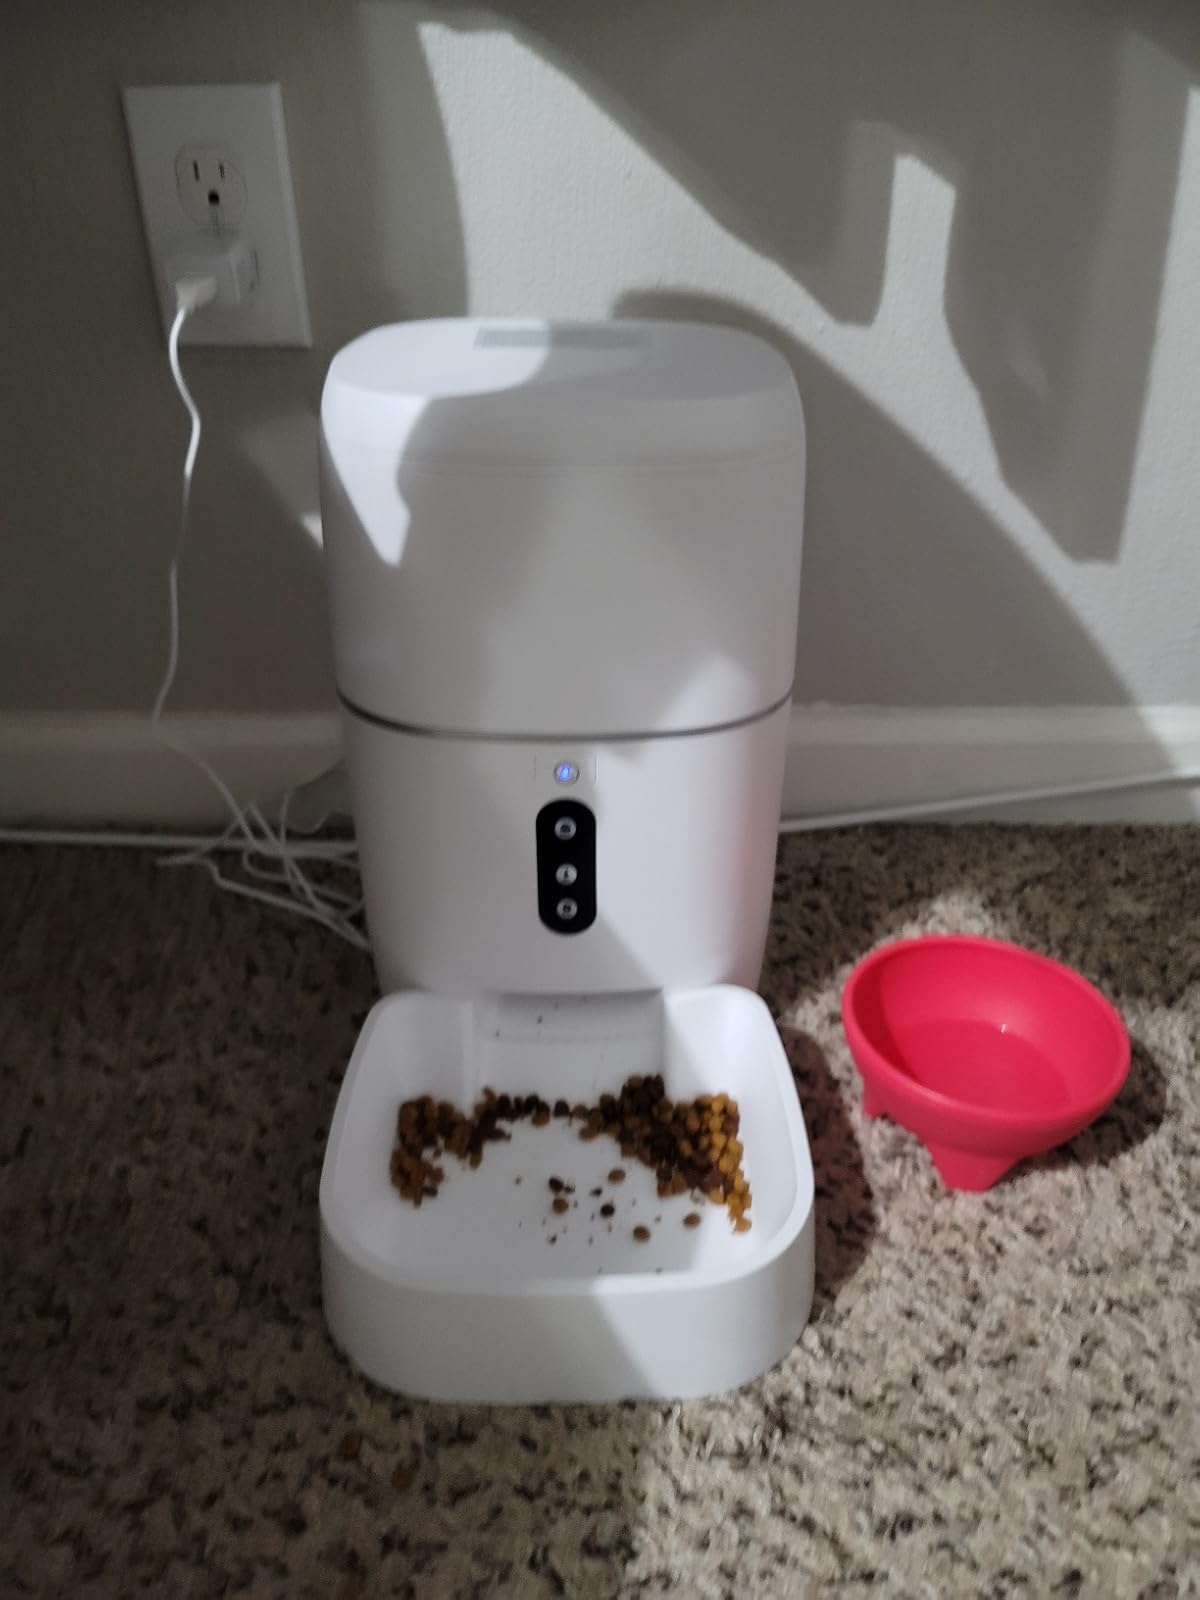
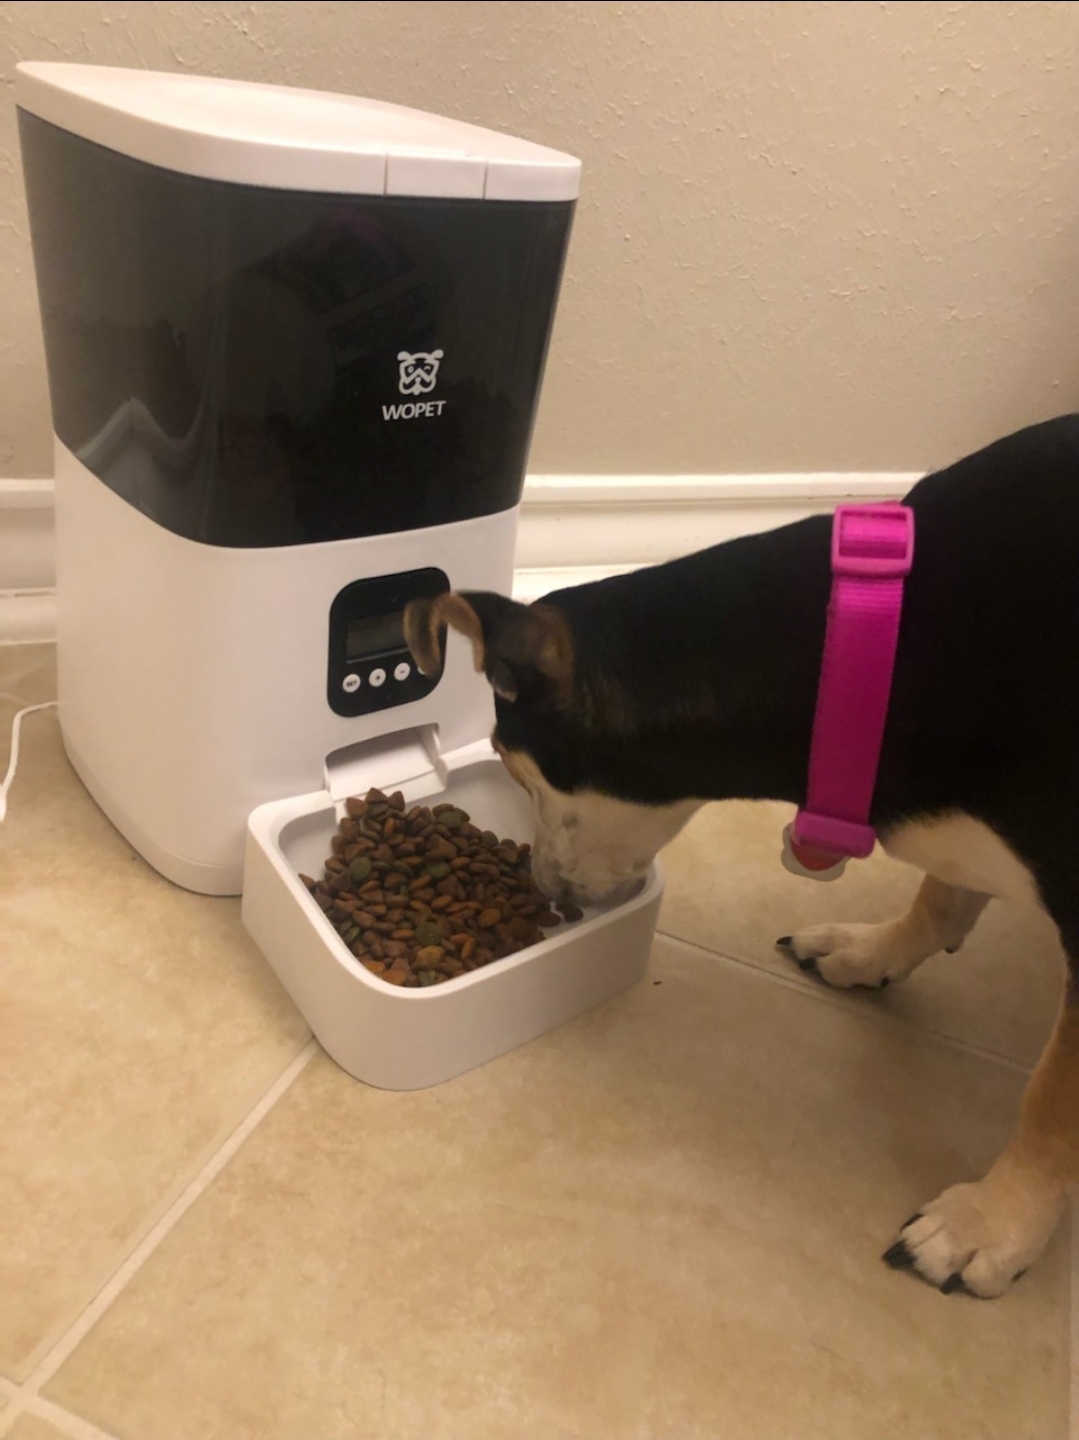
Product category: items_feeder
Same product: no